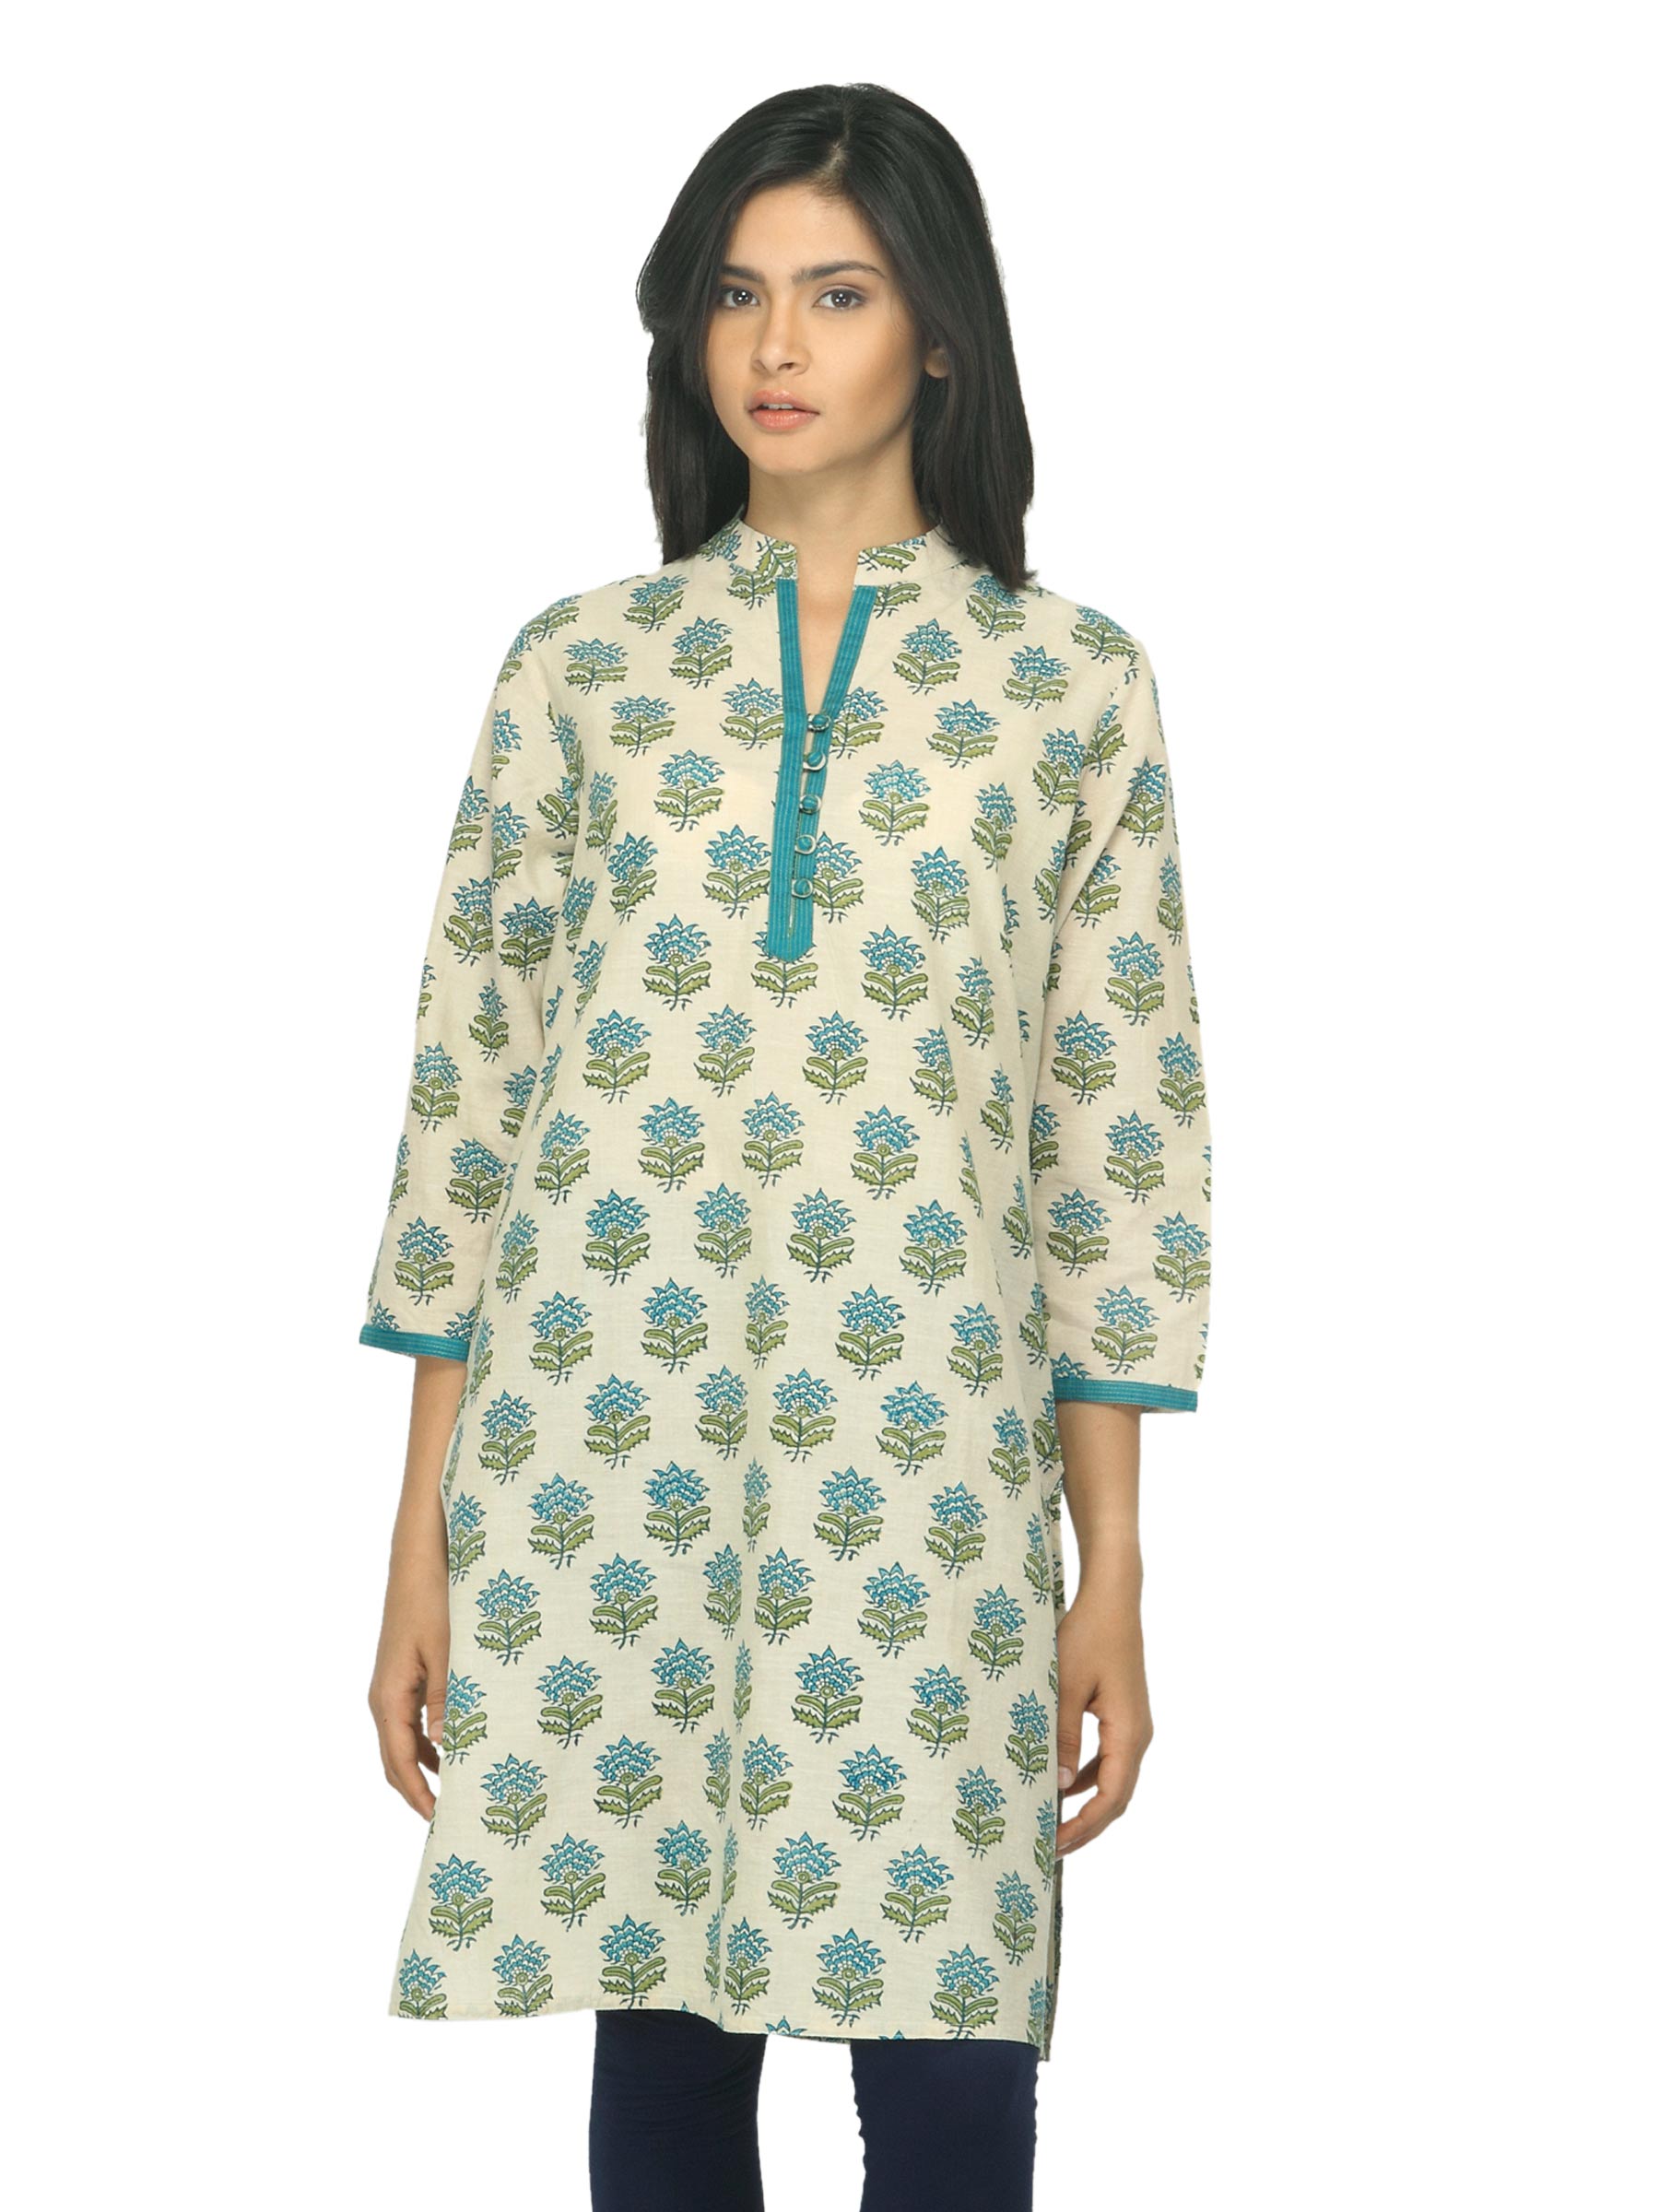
Fabindia Women Printed Beige Kurta
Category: Apparel / Topwear / Kurtas
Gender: Women
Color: Blue
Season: Summer 2012
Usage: Ethnic